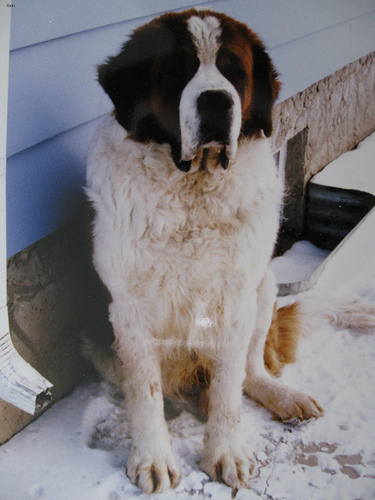
Breed: saint bernard